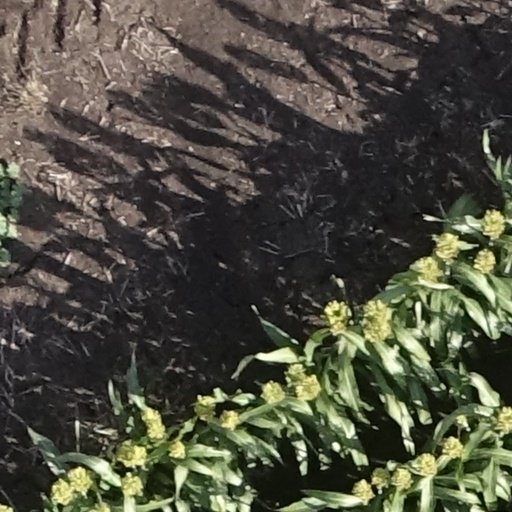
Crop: sorghum